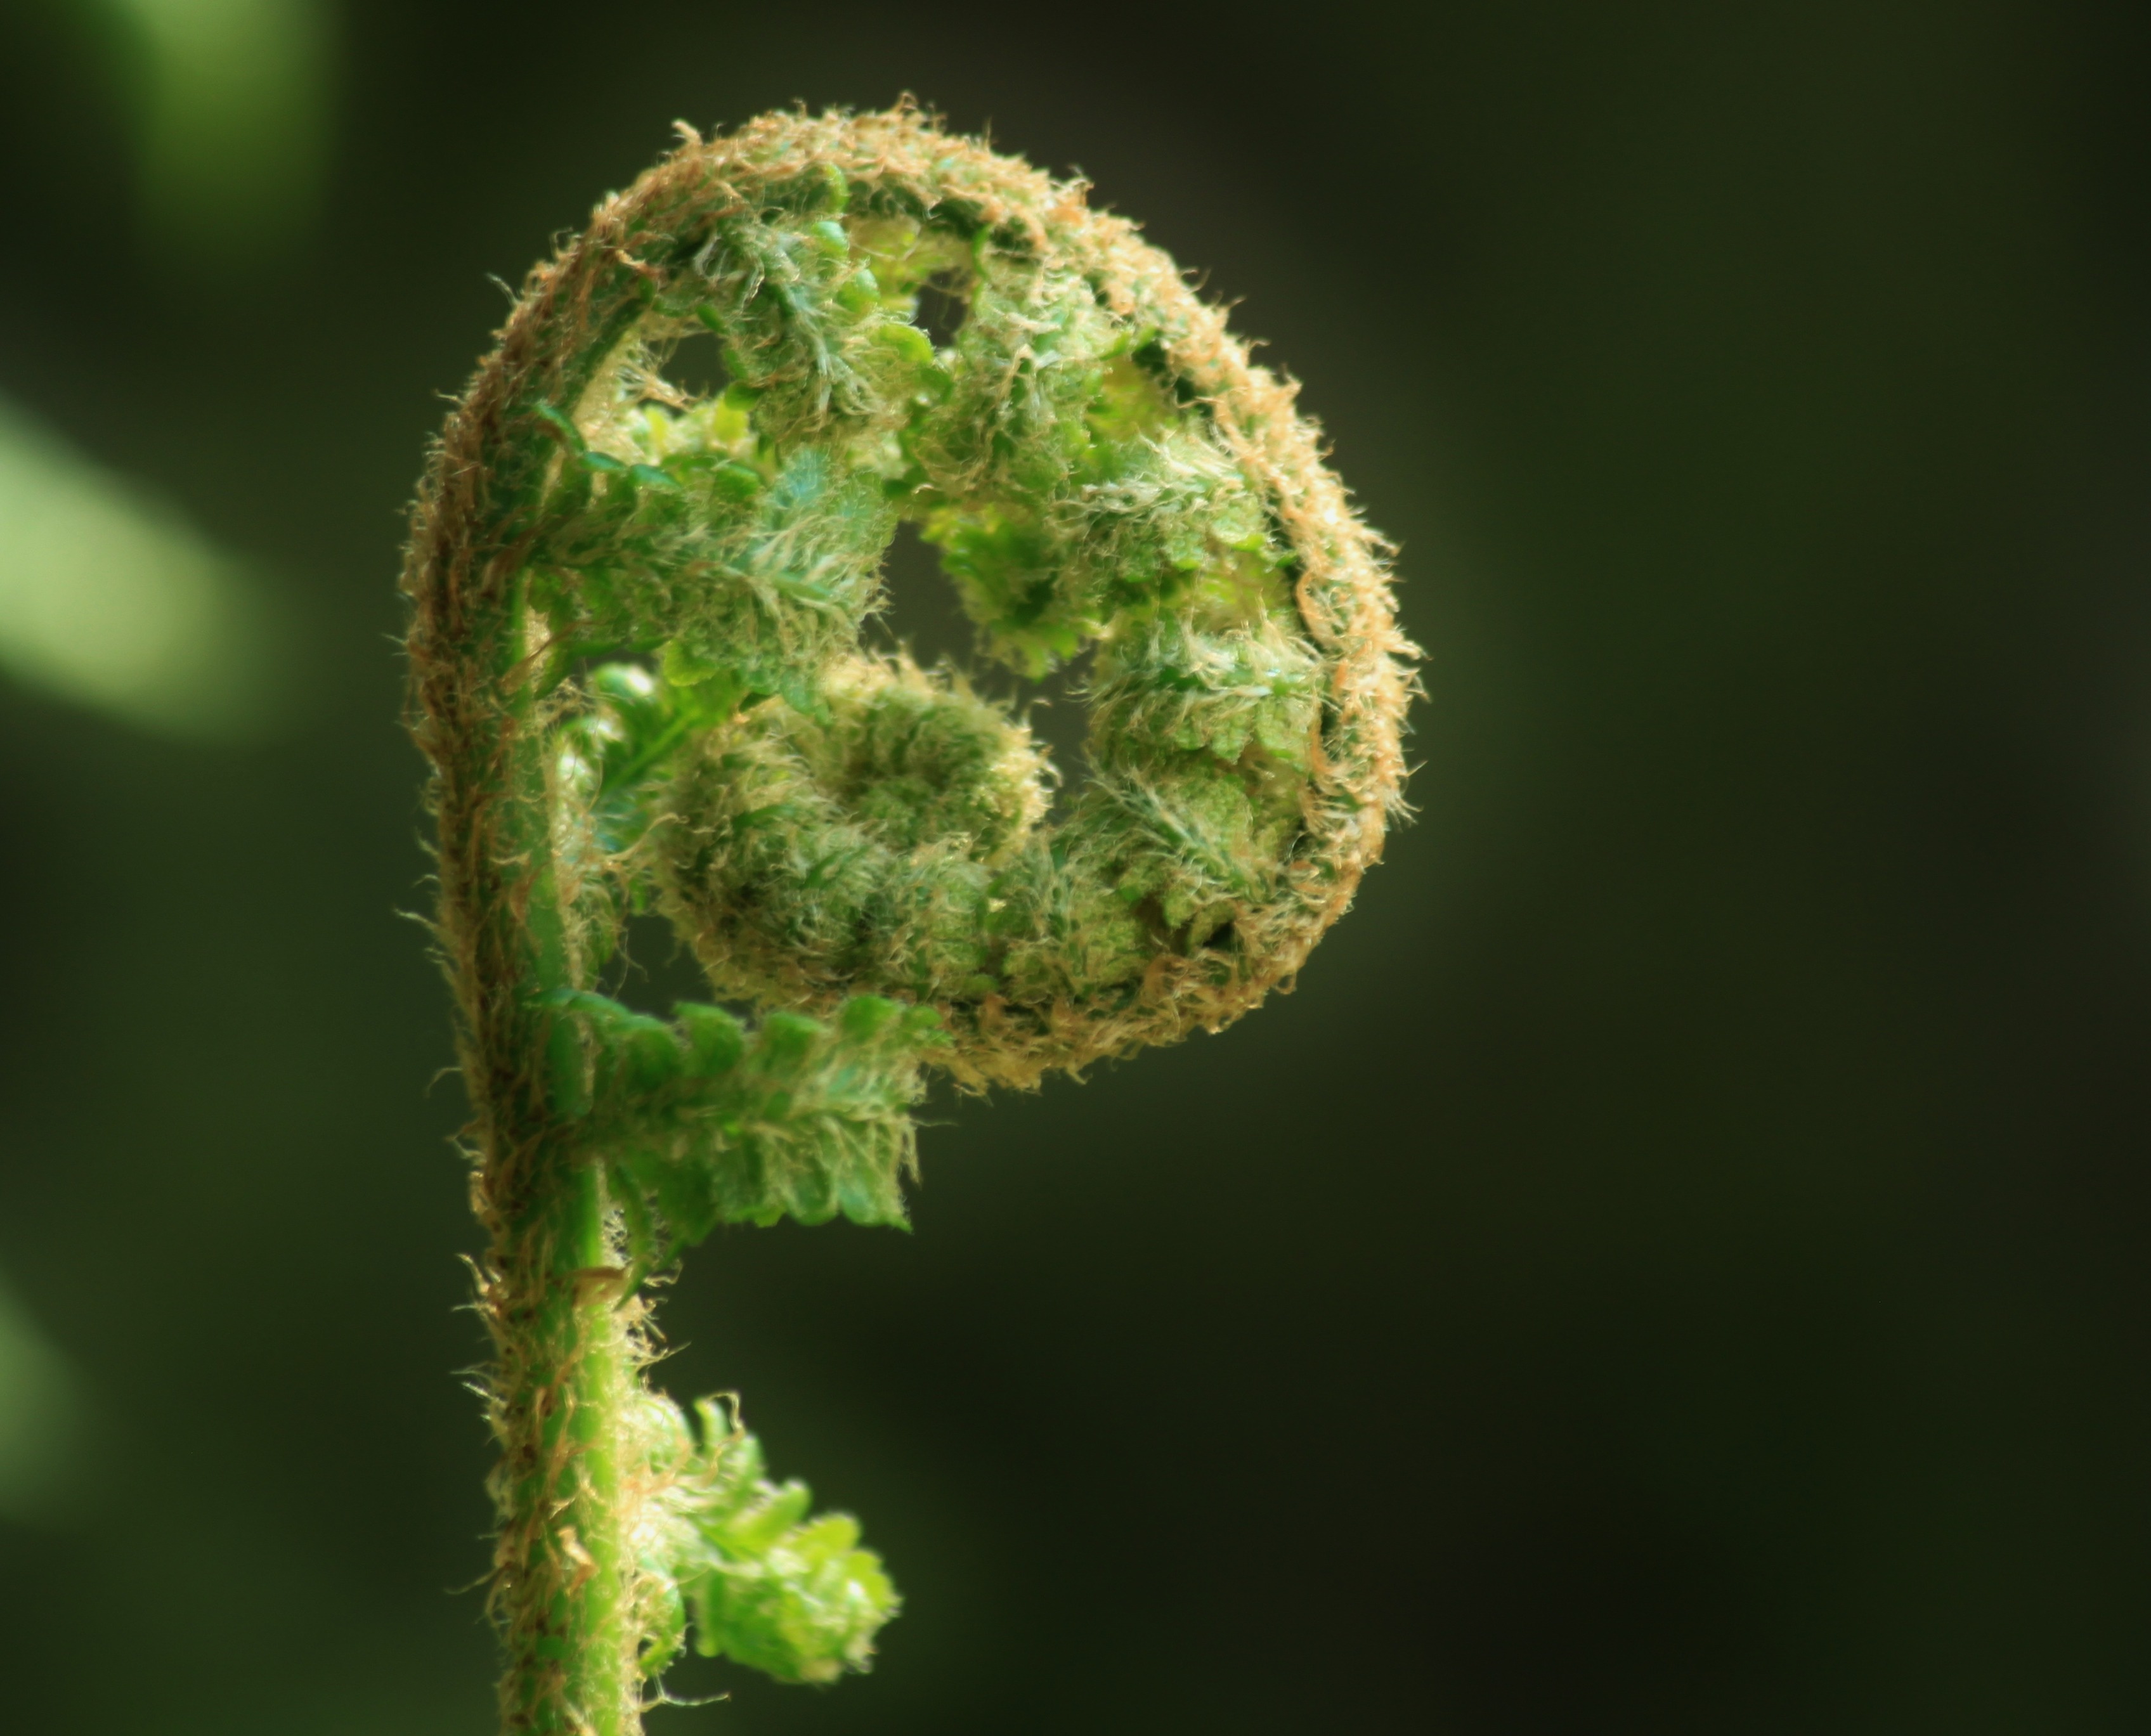
nature, forest, branch, plant, photography, leaf, flower, pollen, green, produce, garden, flora, fern, close up, farbenspiel, leaves, rolled, bud, tender, macro photography, rotated, about, flowering plant, forest plant, natural wonders, bundled, fern leaves, plant stem, land plant, ferns and horsetails